Prelude and Fugue in C minor, BWV 871

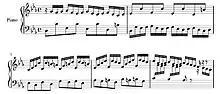

The prelude, in the key of C minor, has 28 measures and is in the time signature of . The prelude is not heavily ornamented, but it does contain a few trills. The piece is mainly made up of sixteenth notes and eighth notes and a few quarter notes and half notes.